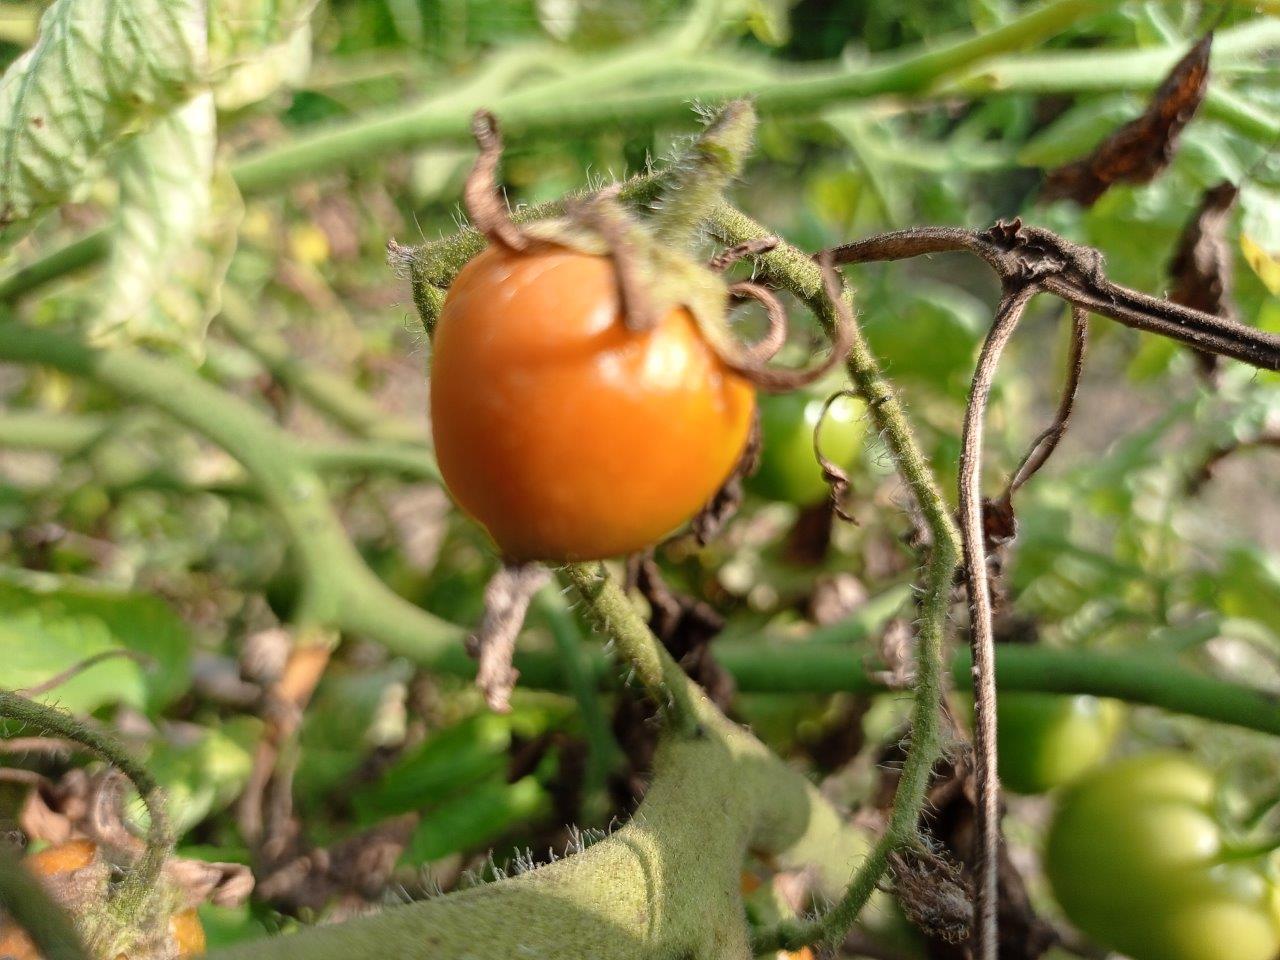
Maturity: Mature